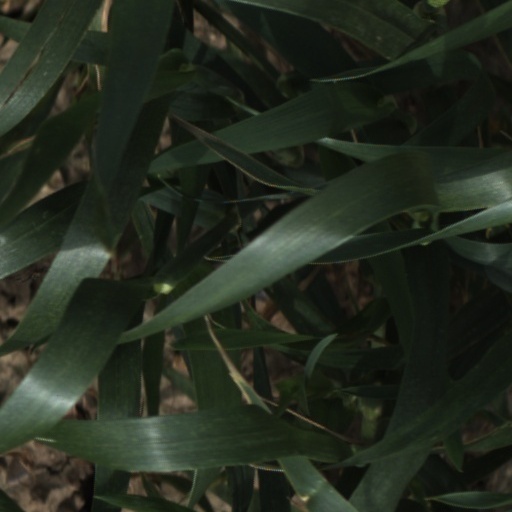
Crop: wheat